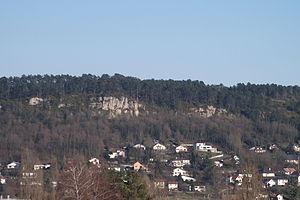
La réserve naturelle nationale du Sabot de Frotey
Le tourisme dans la Haute-Saône est principalement axé sur une activité verte et nature en campagne. La Haute-Saône est un des derniers départements quant à la fréquentation, classée 91ᵉ sur 95. Ce chiffre s'explique par l'absence de tourisme de masse. Le cyclotourisme, la randonnée pédestre et le tourisme fluvial sont les principales activités touristiques. Ces activités d'itinérance permettent de découvrir un paysage rurale parsemé de monument divers : châteaux, édifices religieux, lavoirs, fermes avec charri et chalot ; les croix et calvaires ou encore vestiges du passé minier et industriel du département. Par ailleurs, seize bourgs et villages font partie du réseau des « Cités de Caractère de Bourgogne-Franche-Comté ».
La réserve naturelle nationale du Sabot de Frotey est une réserve naturelle nationale située à proximité de Vesoul dans la Haute-Saône. Créée en 1981 sur une superficie de 98 ha, elle protège un ensemble de pelouses sèches présentent un intérêt écologique élevé. Son nom vient d'une roche calcaire sculptée par l'érosion : le Sabot de Frotey.
Vesoul est une commune de l'est de la France, préfecture du département de la Haute-Saône en région Bourgogne-Franche-Comté et chef-lieu de cantons et d'arrondissement. La ville est aussi le siège de la communauté d'agglomération de Vesoul et du pays de Vesoul et du Val de Saône. Elle fait partie de la région culturelle et historique de Franche-Comté. Située au nord de la Métropole Rhin-Rhône, Vesoul compte, en 2015, 15 058 habitants intra-muros et l'aire urbaine de Vesoul totalise 59 262 habitants. Ses habitants sont appelés Vésuliens.
La Haute-Saône est un département français appartenant à la région de Bourgogne-Franche-Comté. Il fait partie de la région historique et culturelle de Franche-Comté. L'Insee et La Poste lui attribuent le code 70. La ville la plus peuplée du département est Vesoul, qui est également la préfecture, tandis que la commune la plus étendue est Champlitte avec 129 km². Le département a la particularité d'avoir 5 pôles urbains que sont Vesoul, Gray, Luxeuil-les-Bains, Lure et Héricourt, tout en possédant un caractère rural permettant le développement de l'écotourisme et du cyclotourisme.